Ragab Abdelhay

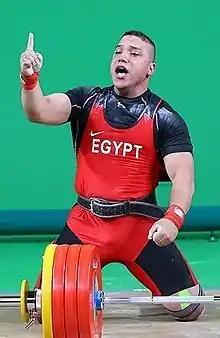
Abdelhay at the 2016 Olympics

Ragab Abdelhay Saad Abdelrazek Abdalla (born 4 March 1991), known as Ragab Abdalla or Ragab Abdelhay, is an Egyptian weightlifter. He finished fifth at the 2012 Olympics (−85 kg) and fifth at the 2016 Olympics (−94 kg). He won the gold medal at the 2013 Mediterranean Games in the 94 kg event.